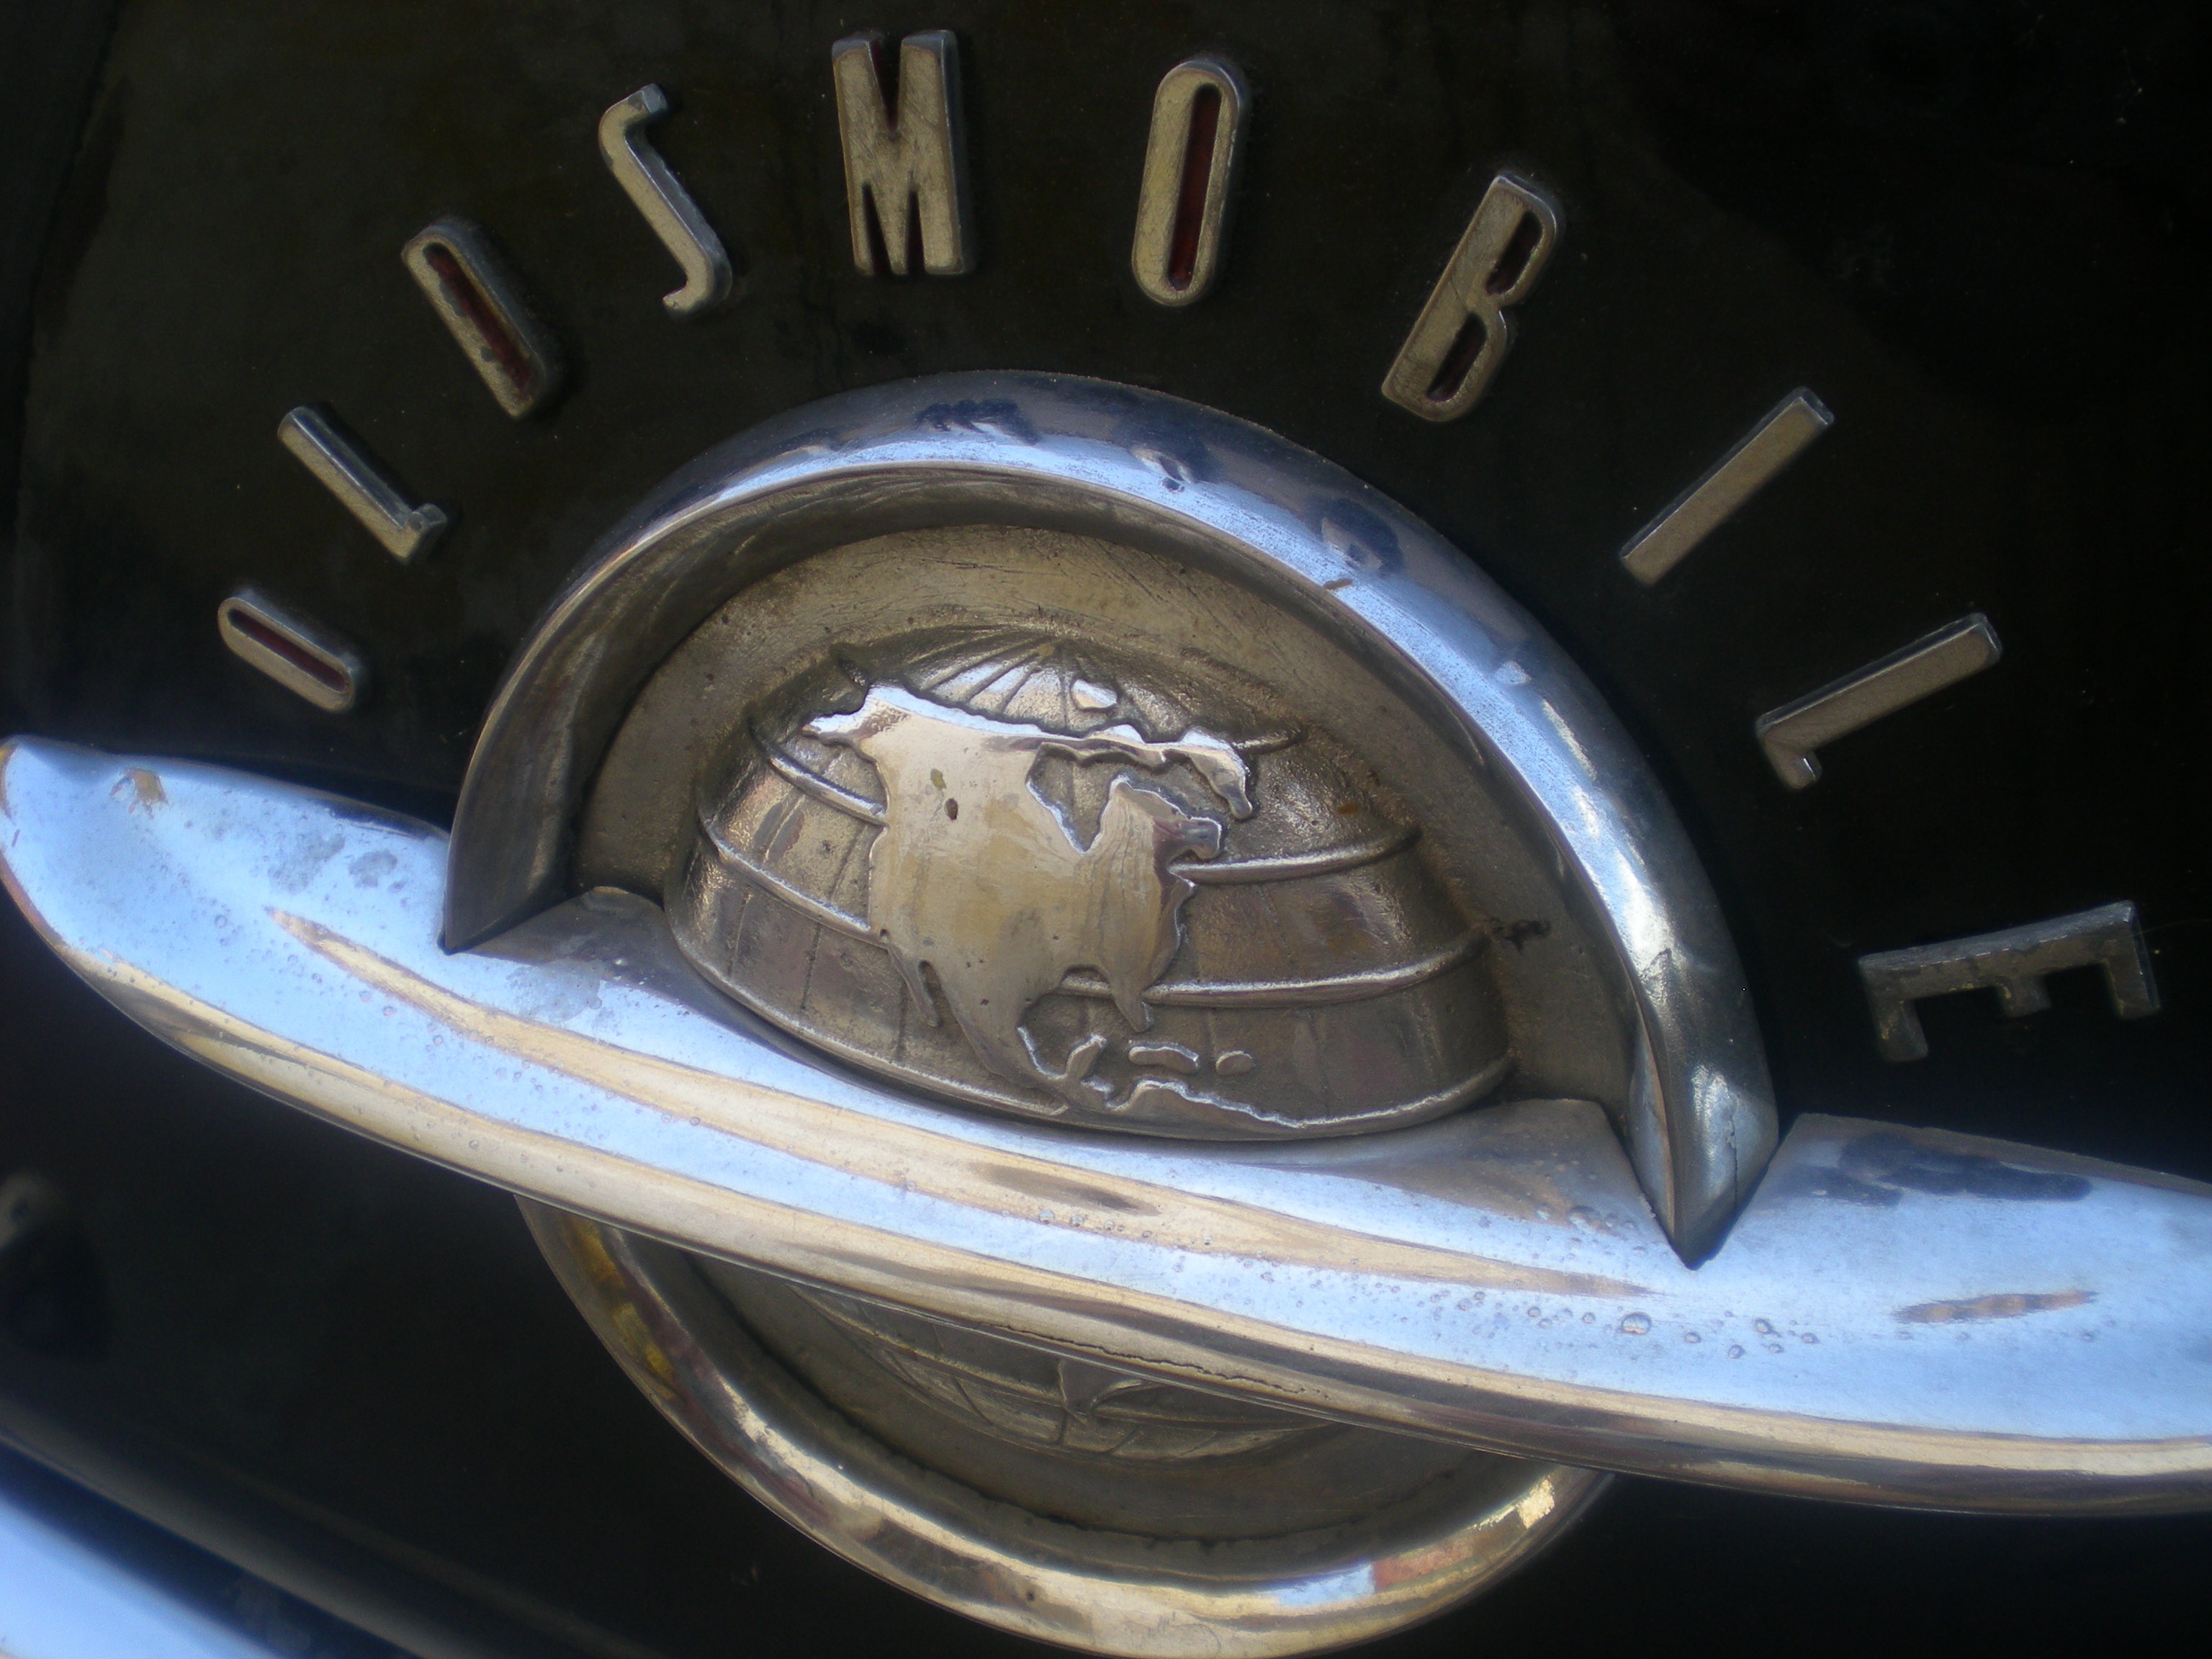
car, wheel, vehicle, auto, steering wheel, tire, hood, bumper, cuba, chrome, logo, rim, oldtimer, oldsmobile, hubcap, cooler, automobile make, automotive exterior, automotive tire